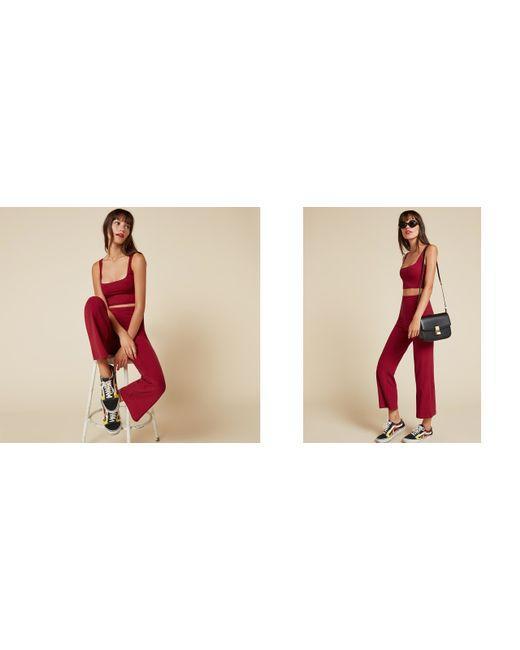
Ärmelloses Crop-Top aus Weinleinen mit niedrigem Ausschnitt und knöchellanger Hose mit weitem Bein